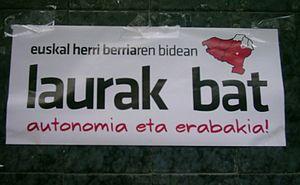
Sur le chemin d'un nouveau Pays Basque. Les quatres (provinces font) une. Autonomie et décision
Zazpiak Bat est une expression basque qui signifie « les Sept [provinces] [font] Une », de zazpi, ak et bat. Elle fait référence aux sept provinces historiques du Pays basque.
Les relations entre les territoires qui composent actuellement la communauté autonome du Pays basque et la communauté forale de Navarre, en Espagne, constituent un sujet complexe, qui provoque des prises de position différentes, voire opposées. D'un point de vue strictement légal, la Quatrième disposition transitoire de la Constitution espagnole de 1978 prévoit la possibilité pour la Navarre d'intégrer la communauté autonome du Pays basque, en suivant la procédure précisée dans ladite disposition.